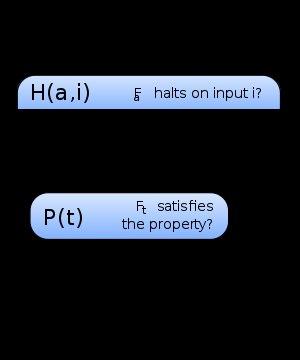
Cet article est partiellement ou en totalité issu de l’article de Wikipédia en anglais intitulé « Rice's theorem ».